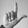
ASL letter: L